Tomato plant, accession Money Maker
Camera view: horizontal (90 deg, fisheye); turntable rotation: 270 degrees
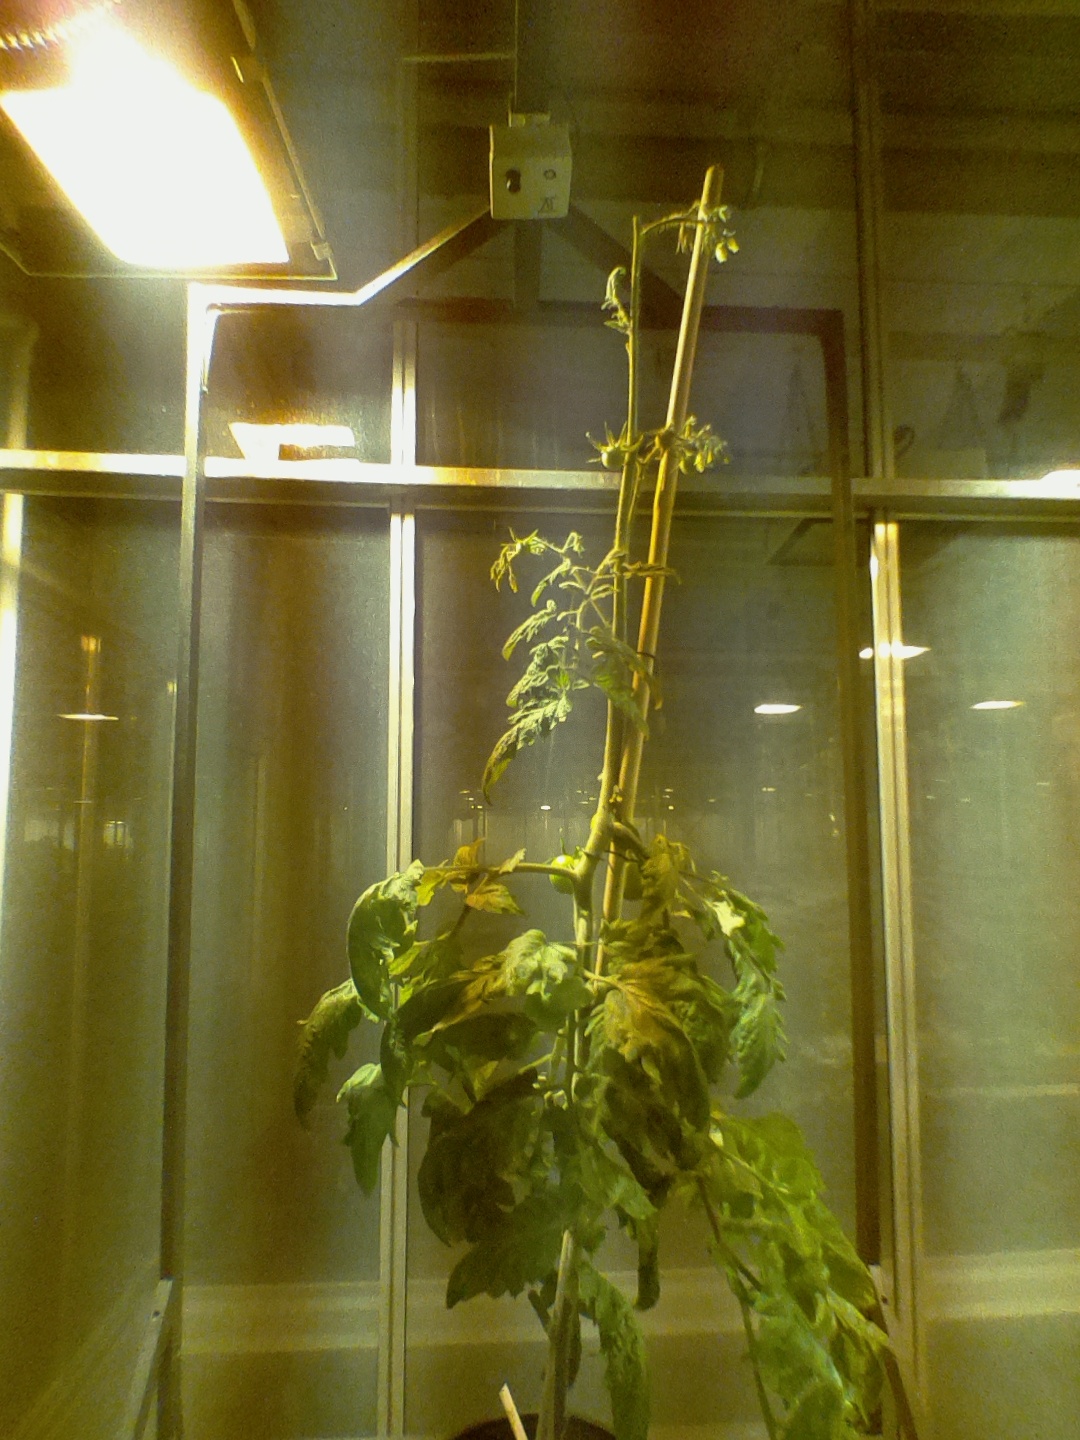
BBCH growth stage 75: 50%-60% of final fruit size